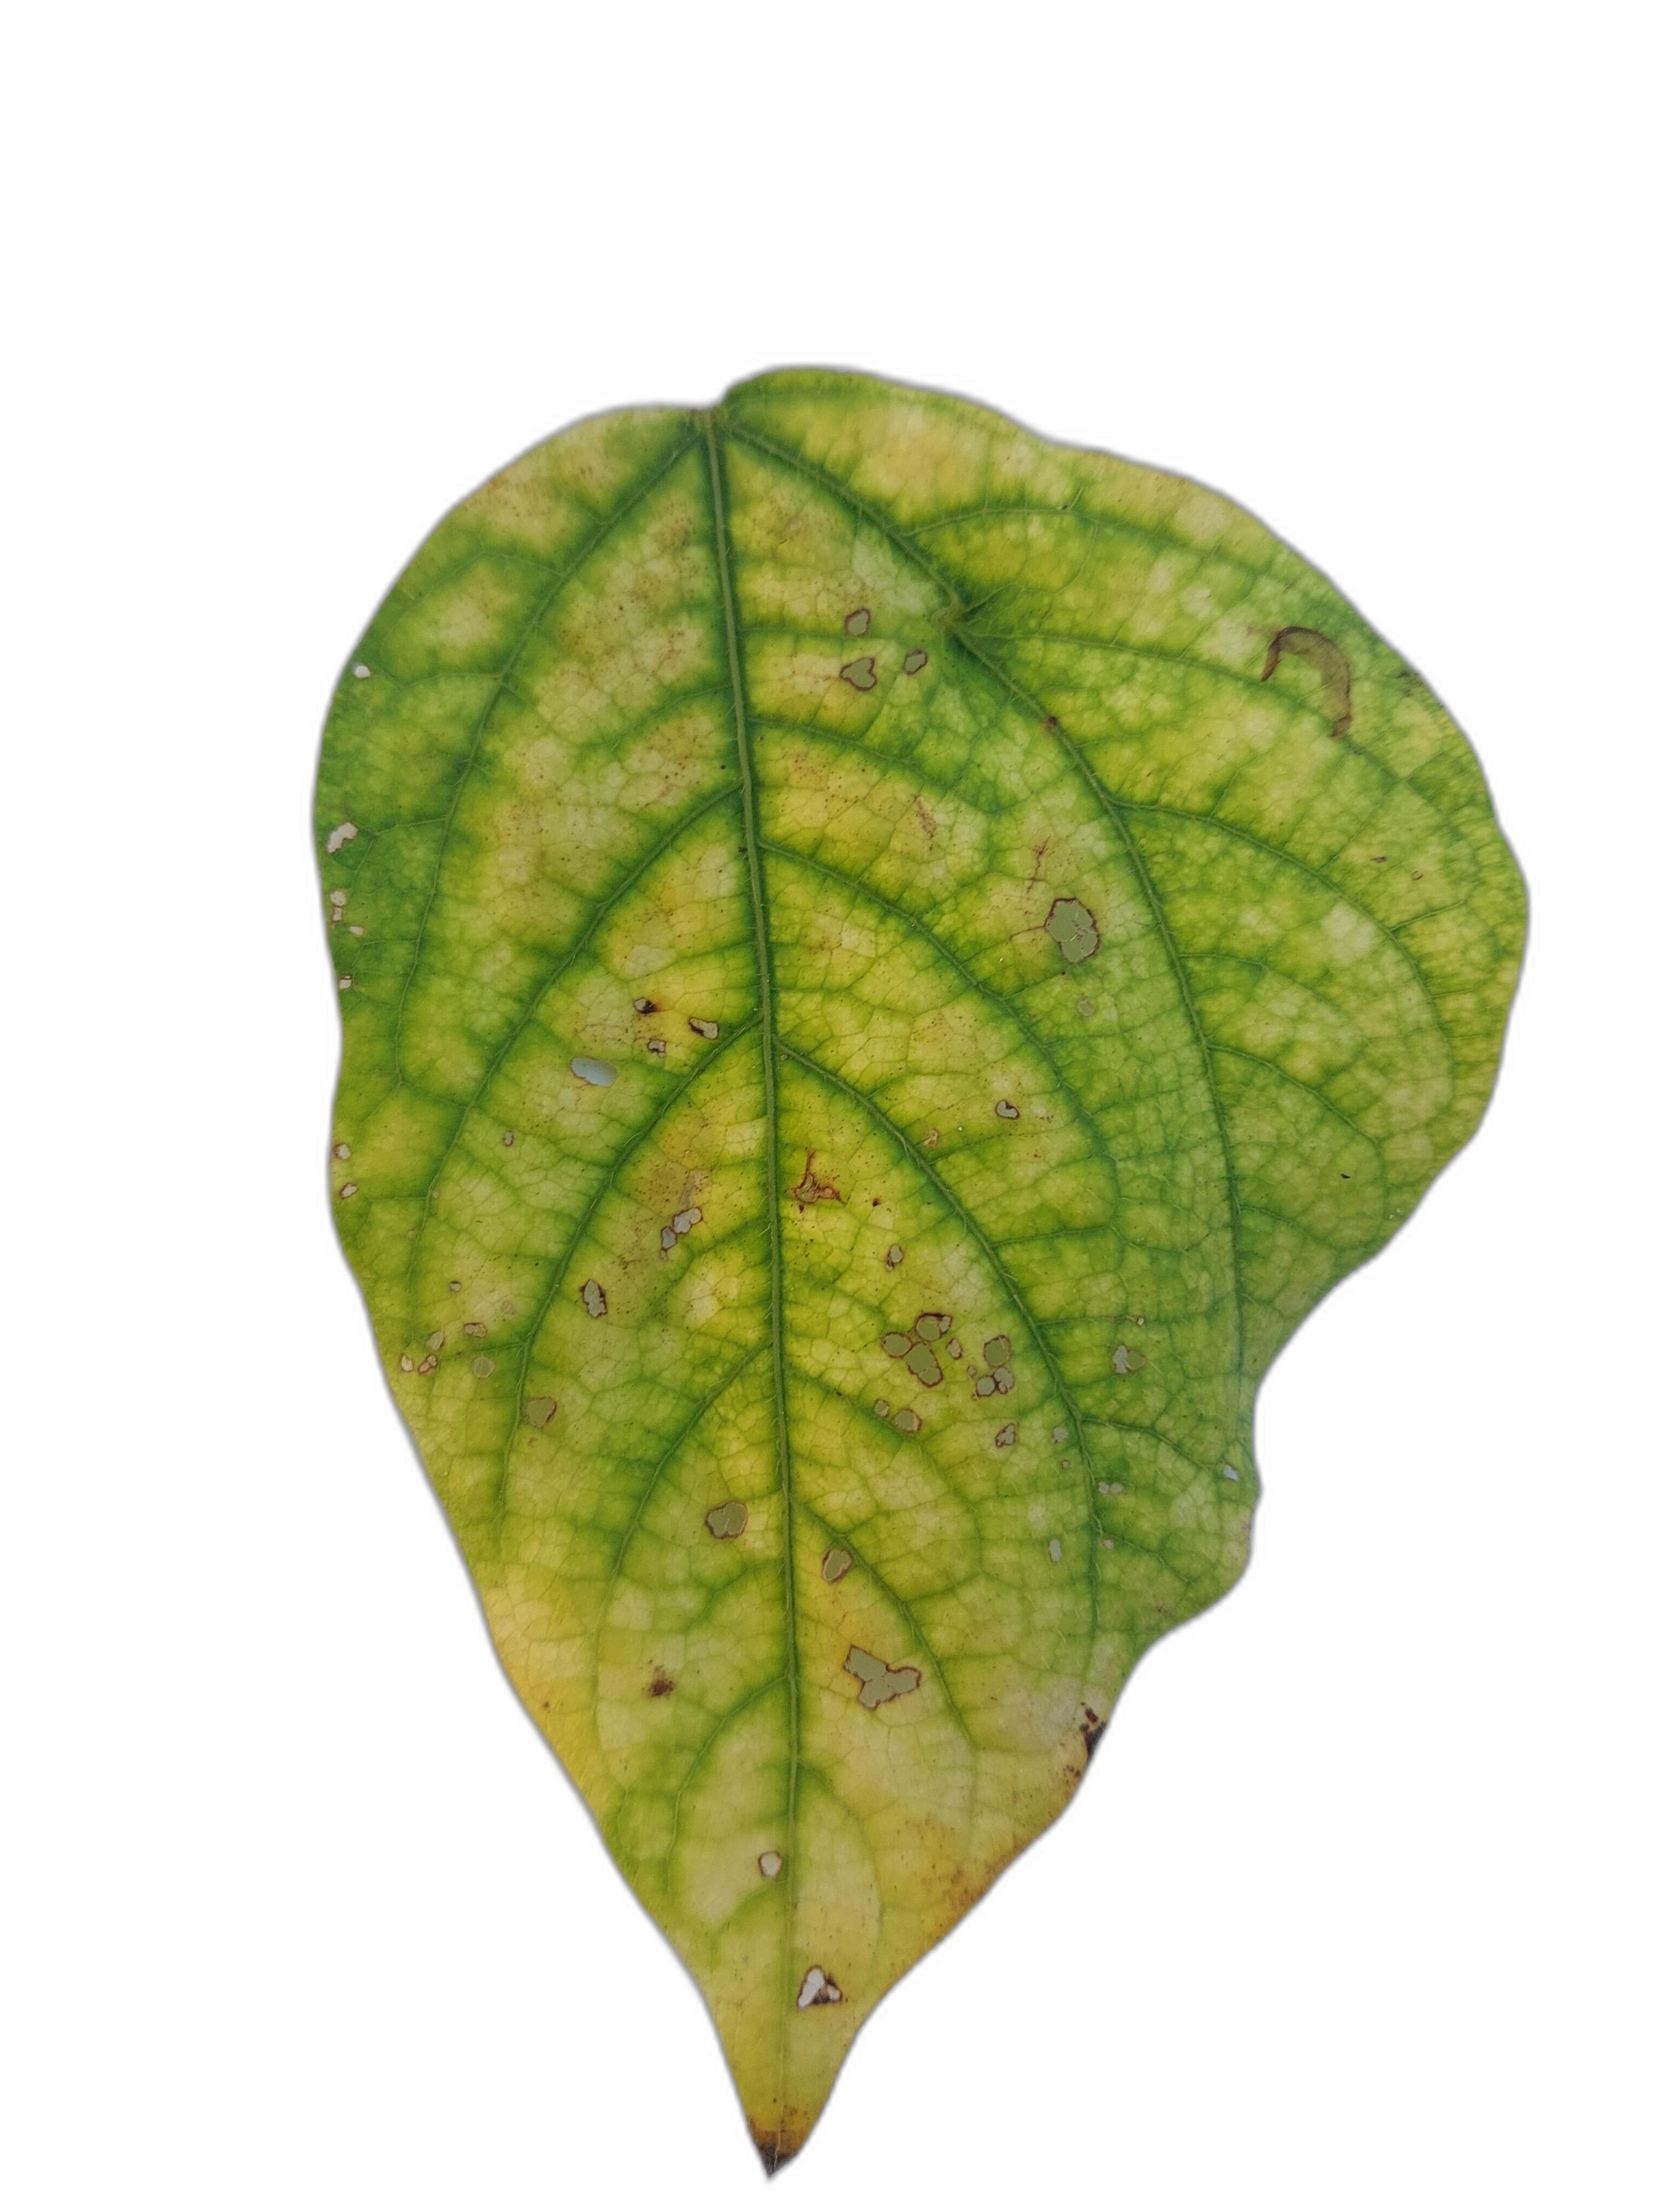
Label: Yellow Mosaic